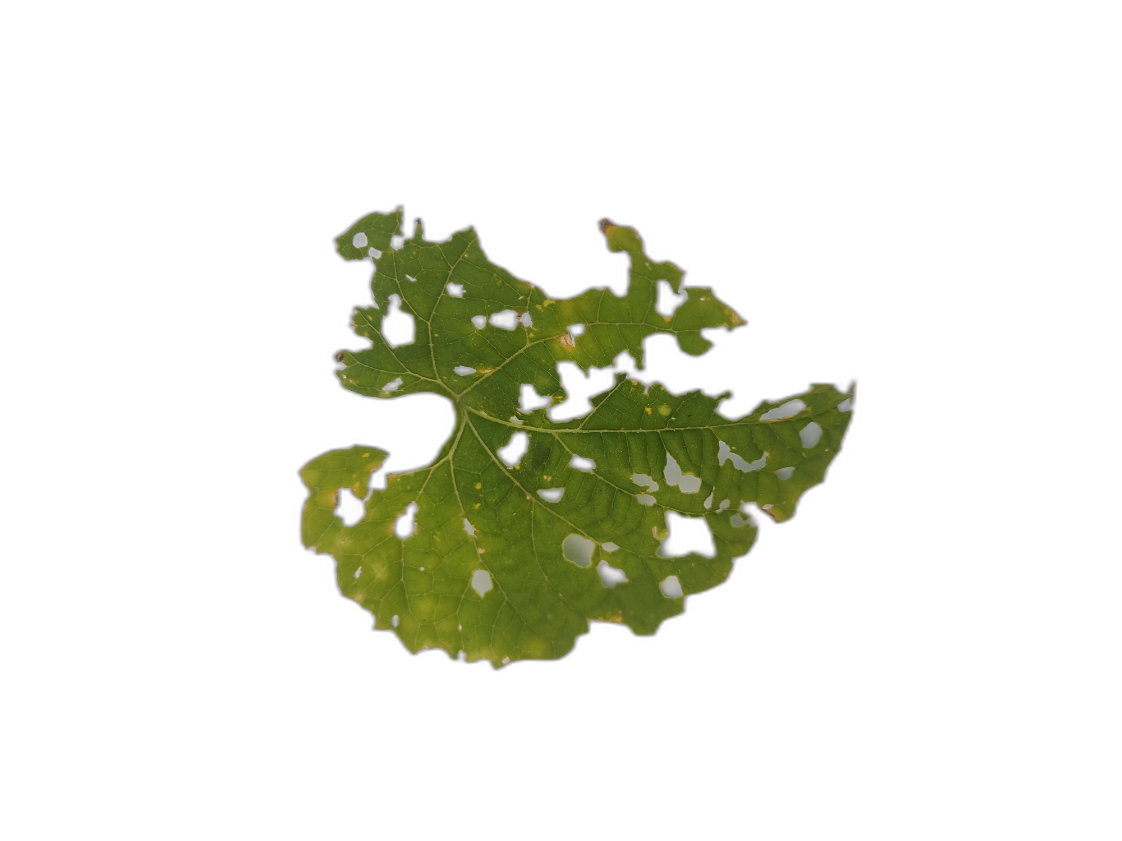
Crop: Zucchini
Label: Angular_Leaf_Spot